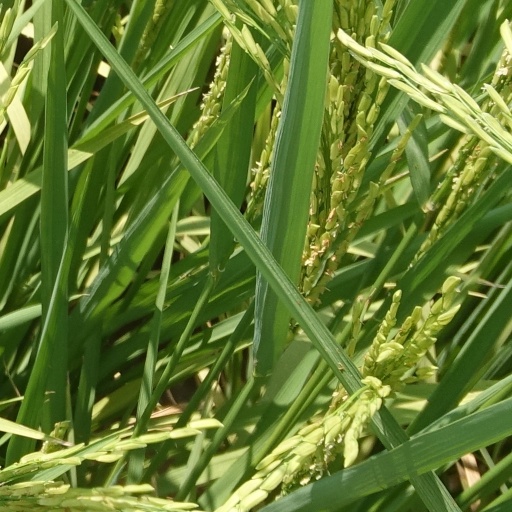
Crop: rice